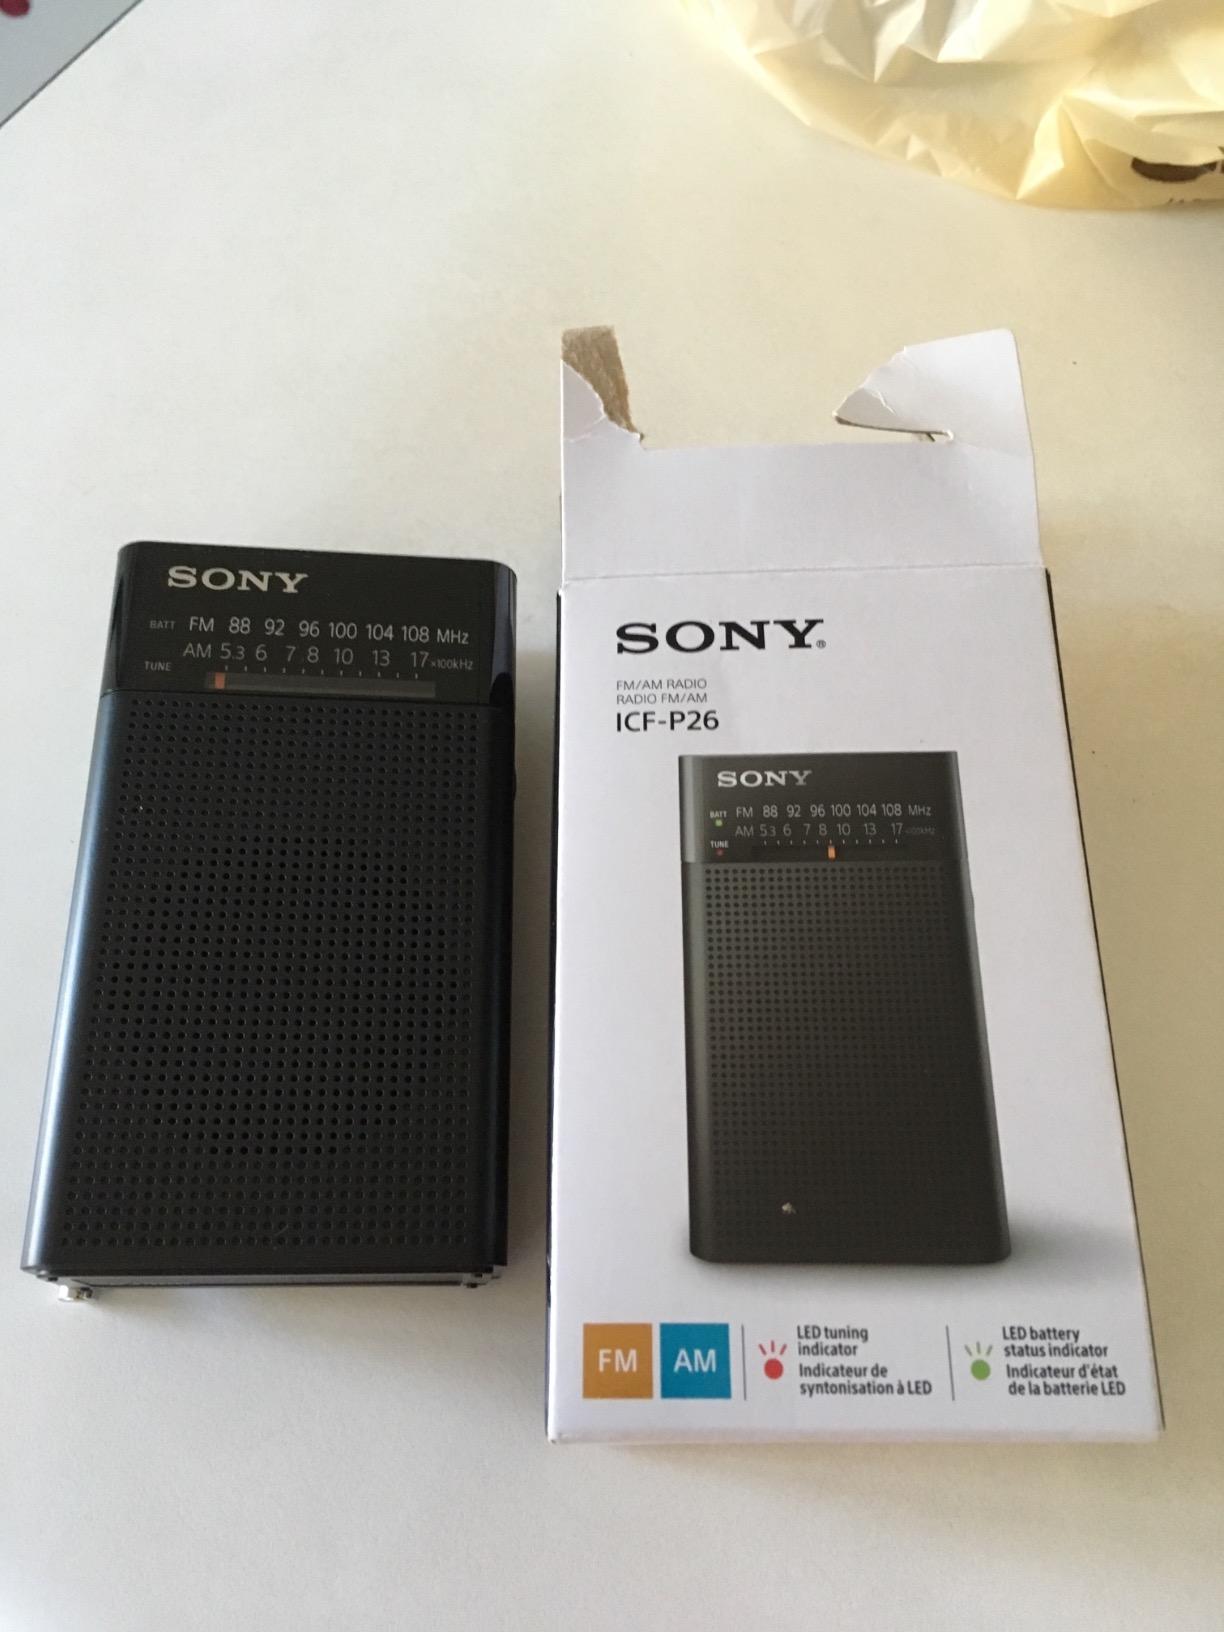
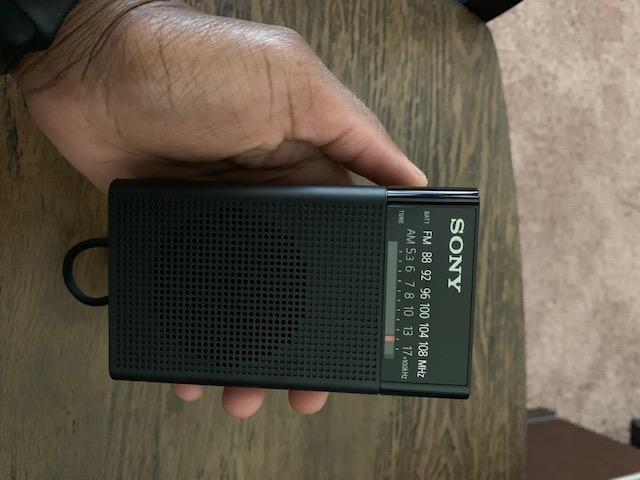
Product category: radio
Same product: yes